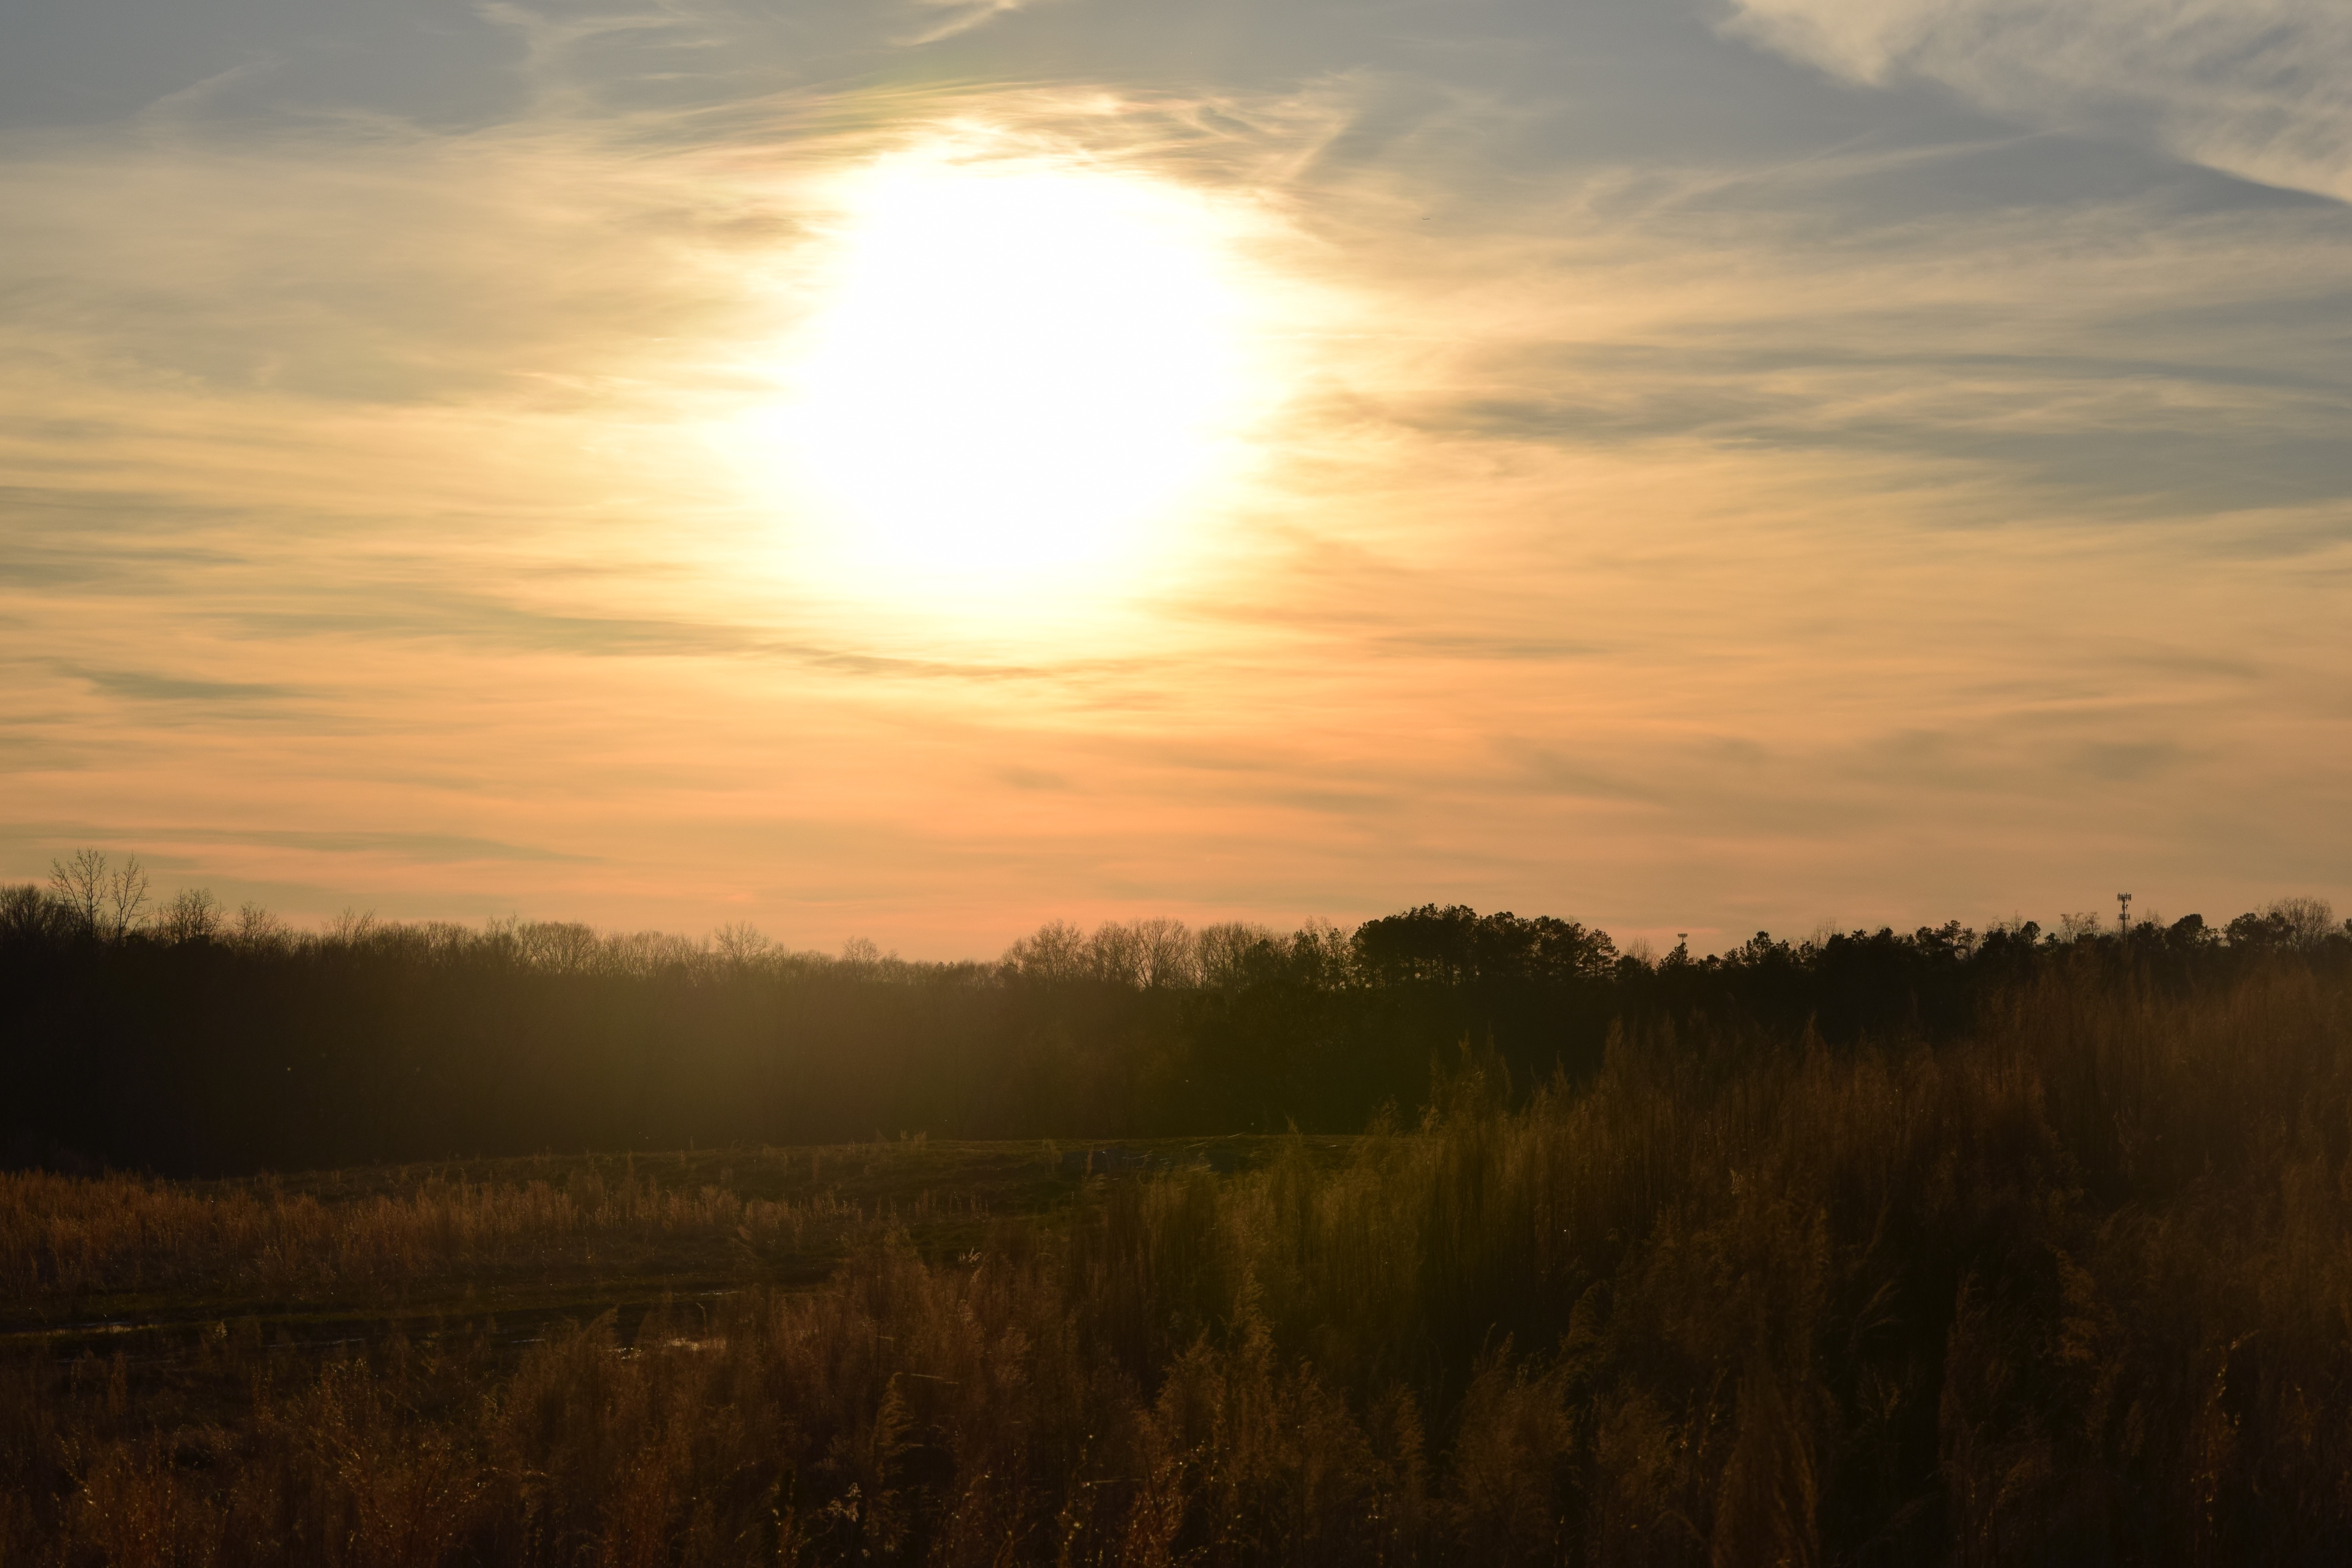
landscape, nature, horizon, cloud, sky, sun, sunrise, sunset, mist, field, prairie, sunlight, morning, hill, dawn, atmosphere, dusk, evening, plain, rural area, atmospheric phenomenon, grass family